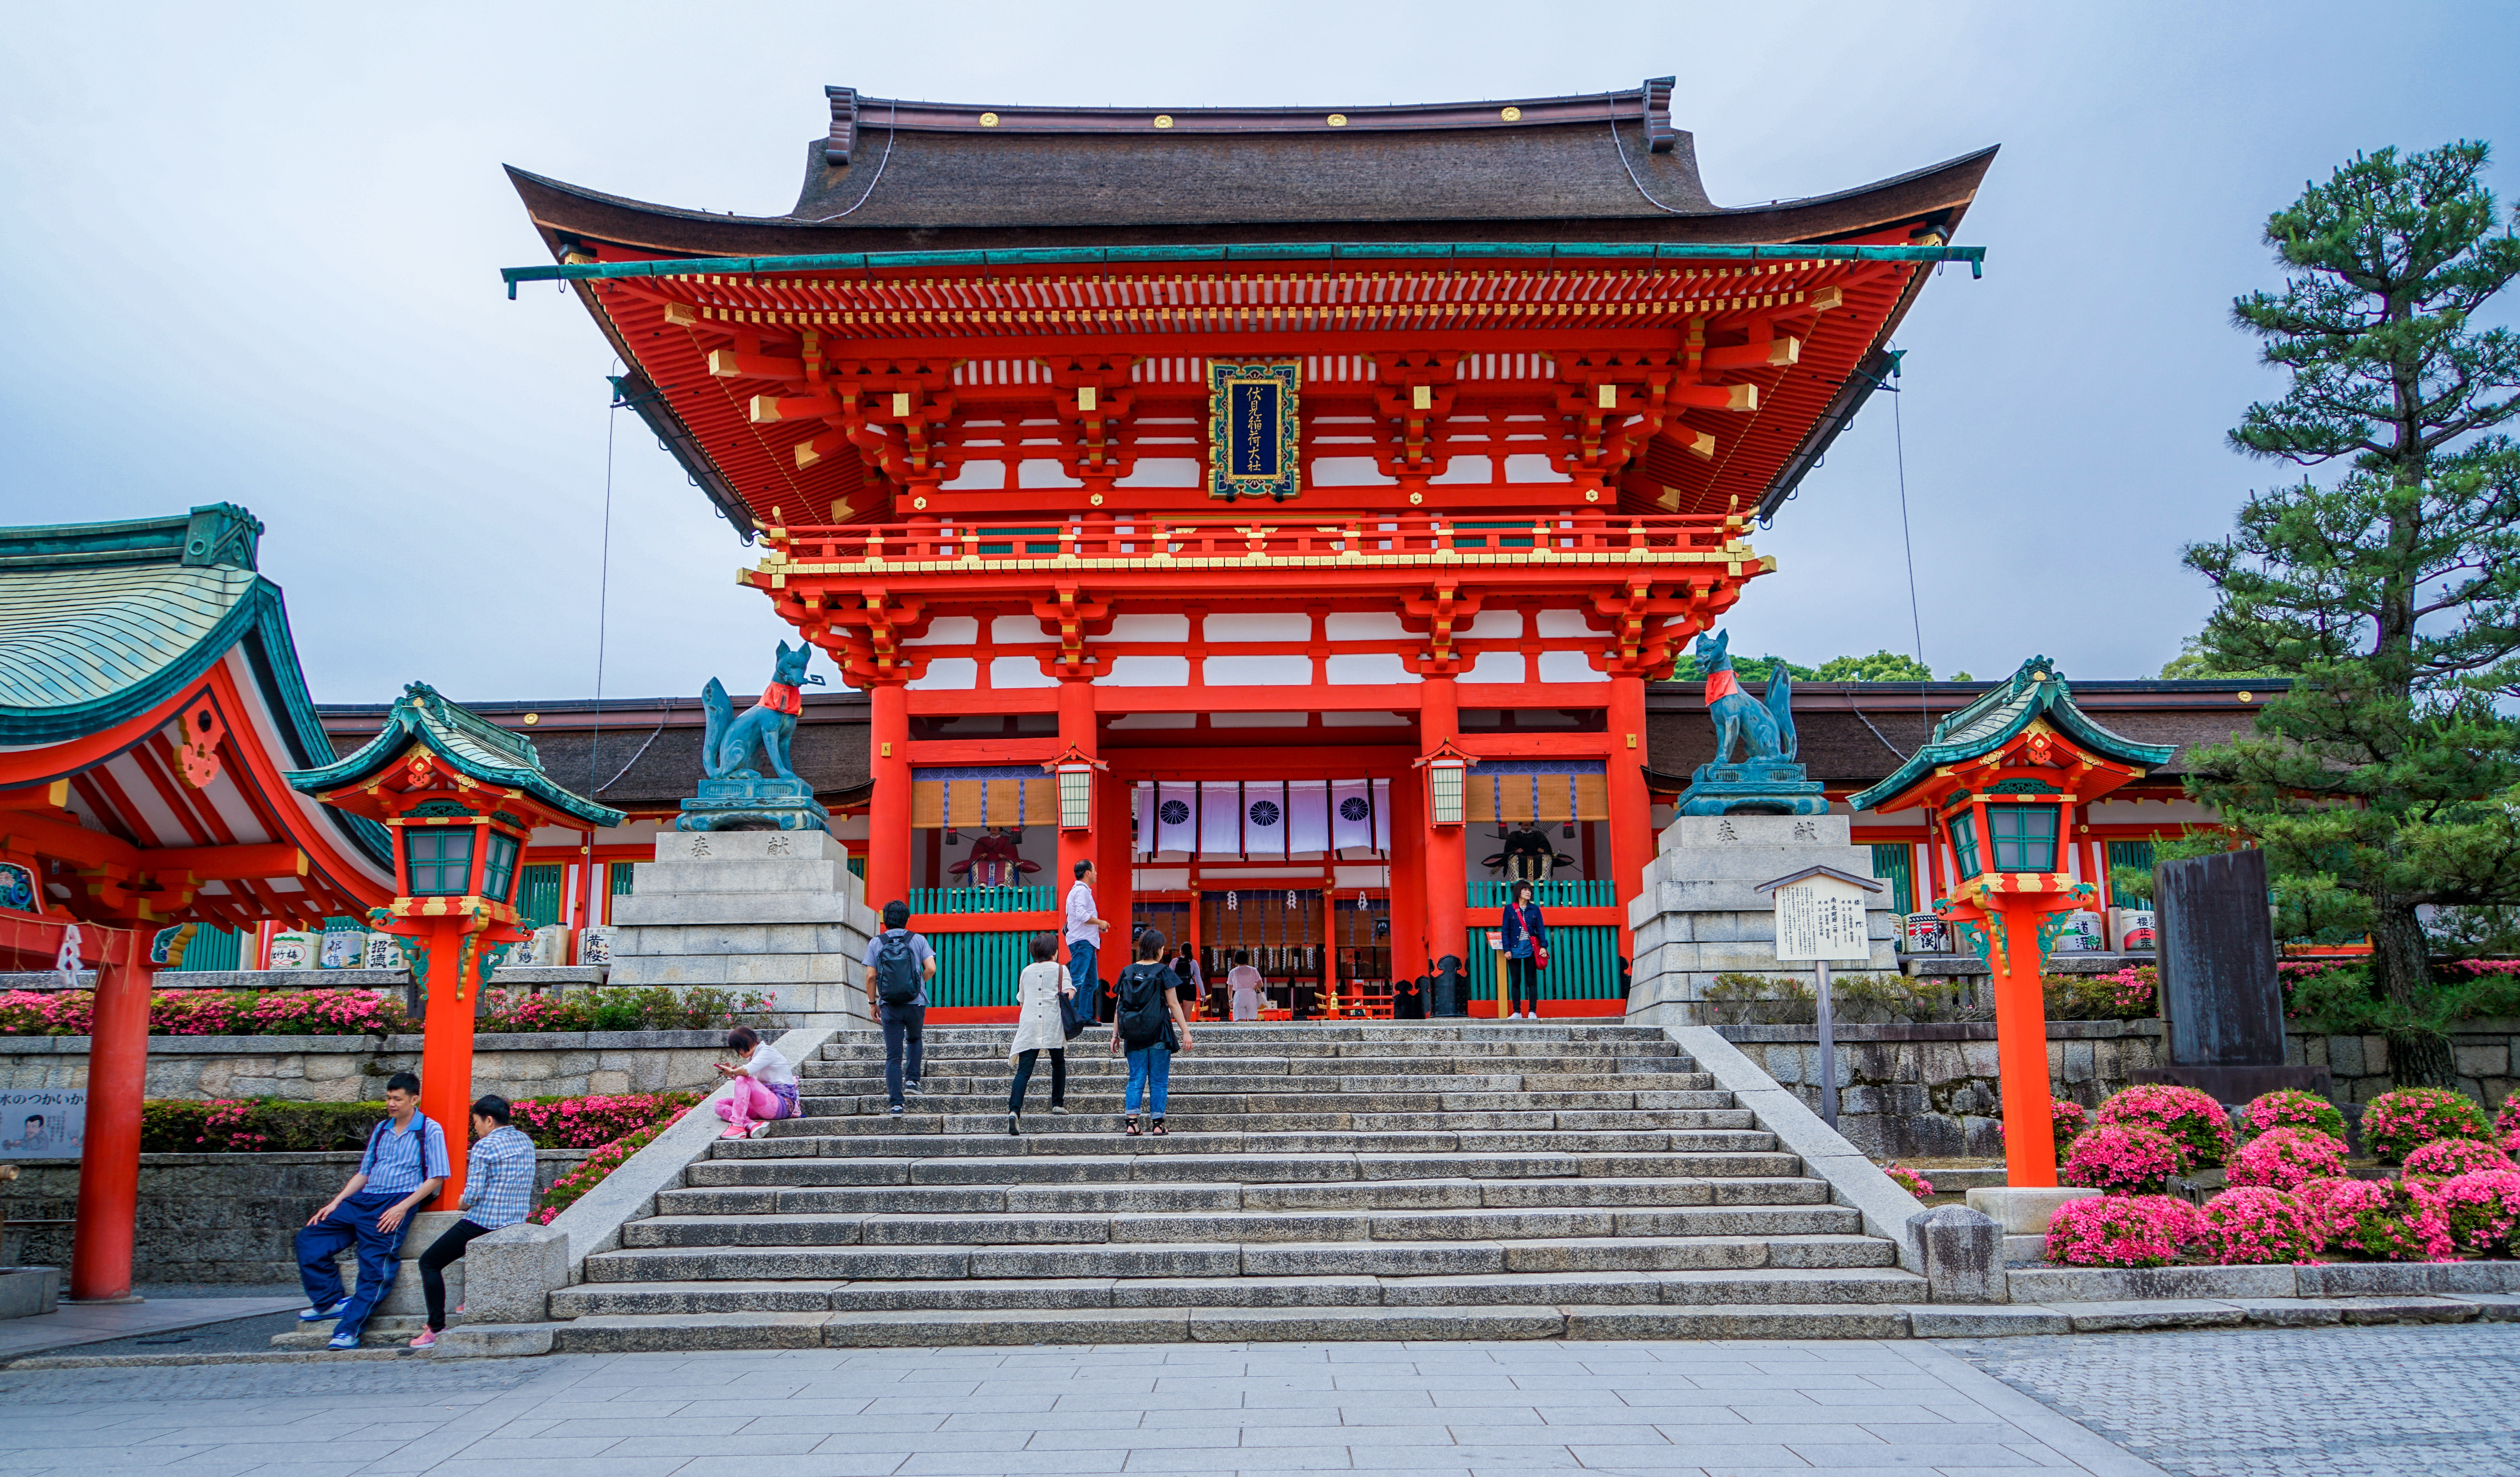
architecture, building, palace, travel, orange, red, tower, entrance, asia, landmark, sightseeing, attraction, gate, japan, place of worship, religious, temple, japanese, shrine, torii, kyoto, culture, history, famous, chinese architecture, oriental, traditional, pagoda, fushimi inari taisha shrine, hindu temple, historic site, shinto shrine